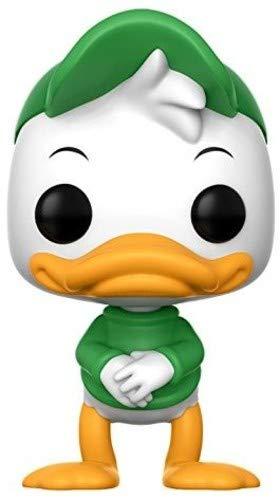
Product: Funko POP Disney: DuckTales Louie Collectible Figure
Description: From Duck Tales, Louie, as a stylized POP vinyl from Funko.
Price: $10.99
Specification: ProductDimensions:2.5x2.5x3.8inches|ItemWeight:3.04ounces|ShippingWeight:4.2ounces(Viewshippingratesandpolicies)|DomesticShipping:ItemcanbeshippedwithinU.S.|InternationalShipping:ThisitemcanbeshippedtoselectcountriesoutsideoftheU.S.LearnMore|ASIN:B0734WD3F8|Itemmodelnumber:20062|Manufacturerrecommendedage:5yearsandup